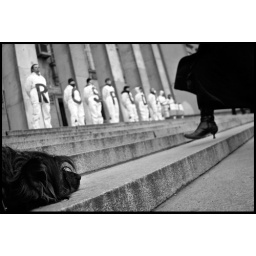
Greenpeace members protesting against building the highway across the Rospuda Valley. Wroclaw, Poland.